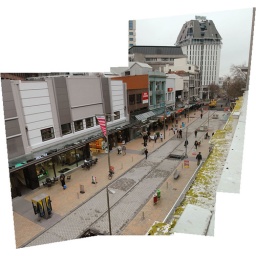
City Mall project - taken from the roof above my work. still trees and tram tracks to be installed.